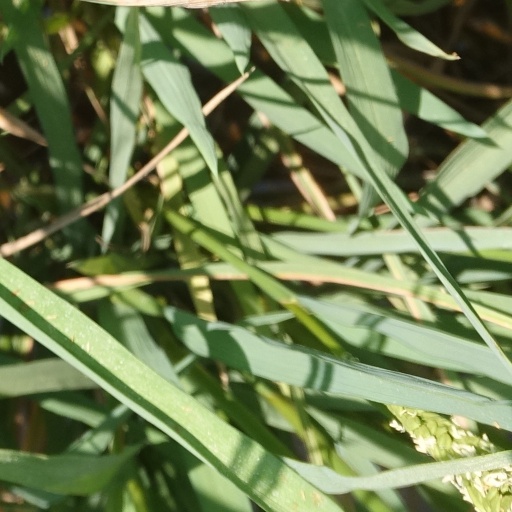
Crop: rice